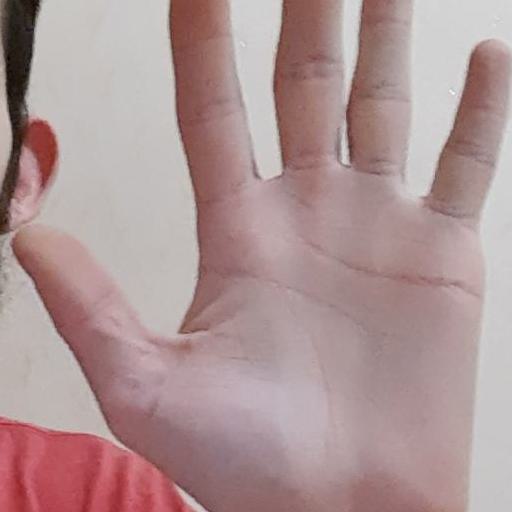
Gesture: palm